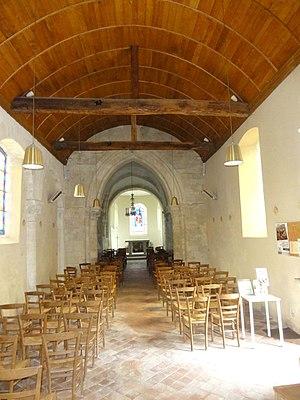
Intérieur de l'église (voir titre).
L'église Saint-Germain-de-Paris est une église catholique paroissiale, située à Hardricourt, dans les Yvelines, en France. C'est un édifice de dimensions restreintes, qui s'organise autour d'un noyau de deux travées de style roman tardif du second quart du XIIᵉ siècle, non visibles depuis l'extérieur. L'une est la base du clocher, l'autre la première travée du chœur. Elles possèdent deux parmi les voûtes d'ogives les plus anciennes du Vexin français, qui affichent déjà un tracé en tiers-point assez prononcé. Les deux chapelles latérales et l'abside au chevet en hémicycle ont perdu tout caractère depuis leur reconstruction à l'époque moderne. La nef unique est également de faible intérêt, mais possède néanmoins une belle charpente lambrissée, et quatre grandes arcades bouchées au nord, qui datent également du second quart du XIIᵉ siècle, et constituent les derniers vestiges de l'ancien bas-côté nord. Leur valeur archéologique réside dans le fait qu'elles représentent l'une des premières occurrences de grandes arcades retombant sur des piliers monocylindriques isolés, qui deviendront caractéristiques de très nombreuses églises gothiques de la région.